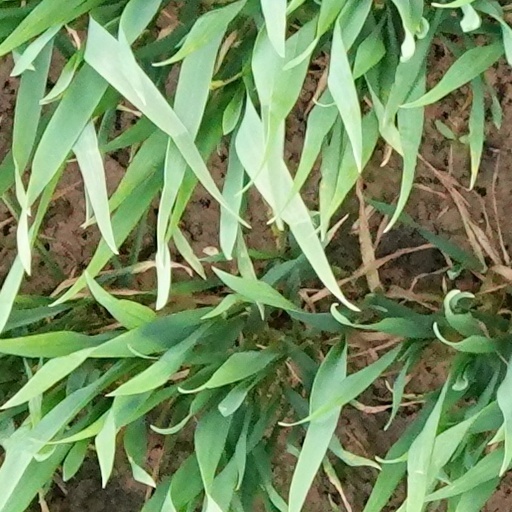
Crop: wheat